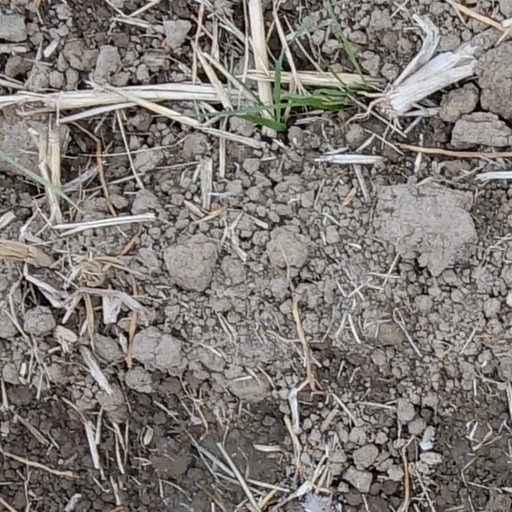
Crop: wheat